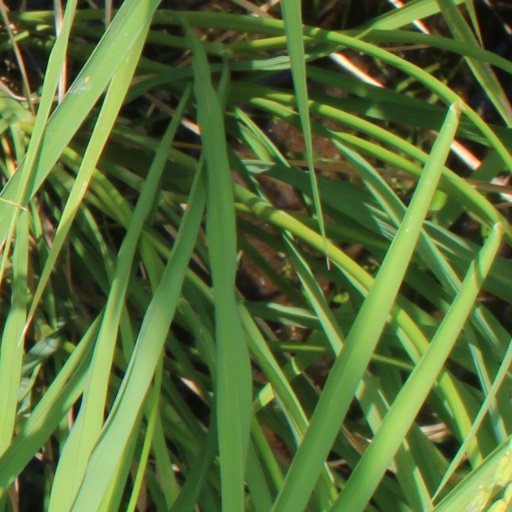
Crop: rice